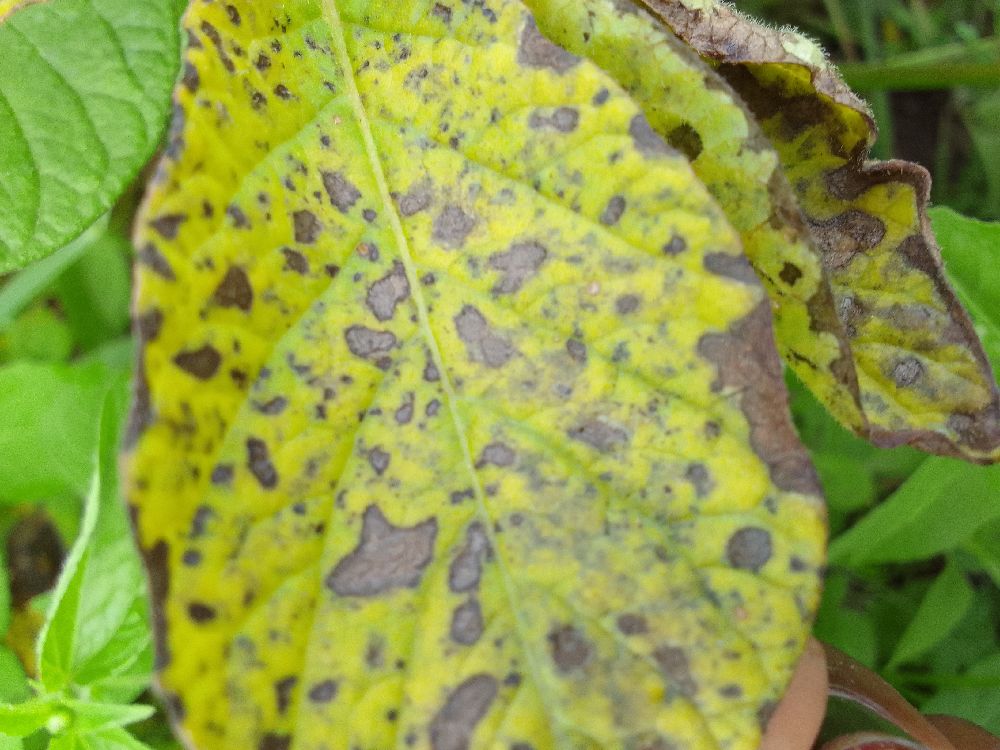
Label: Early blight